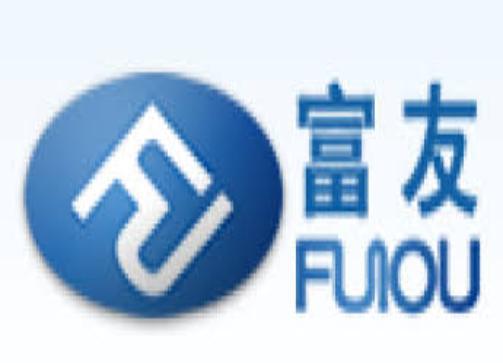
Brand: fuyou
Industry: Electronic